Cobb–Douglas production function

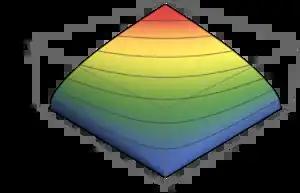
A two-input Cobb–Douglas production function with isoquants

In economics and econometrics, the Cobb–Douglas production function is a particular functional form of the production function, widely used to represent the technological relationship between the amounts of two or more inputs (particularly physical capital and labor) and the amount of output that can be produced by those inputs. The Cobb–Douglas form was developed and tested against statistical evidence by Charles Cobb and Paul Douglas between 1927 and 1947; according to Douglas, the functional form itself was developed earlier by Philip Wicksteed.